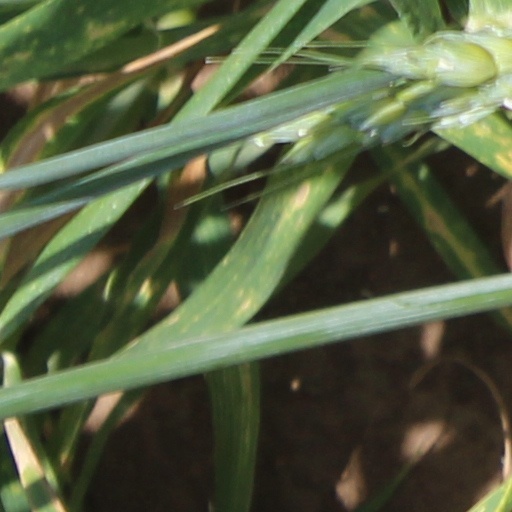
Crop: wheat